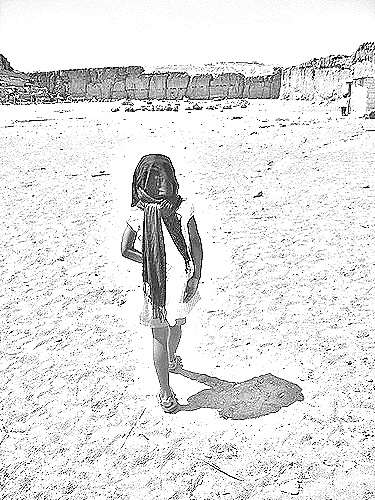
Portrait style: Sketch Portrait